Medford Pear Blossom Festival

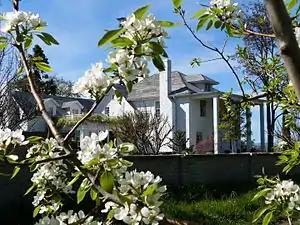
Pears in blossom in a Medford orchard in April 2016.

The Medford Pear Blossom Festival is an annual spring parade and festival in Medford, Oregon. It is held in April to mark the time when pear trees that are a traditional part of the town's economy come into blossom. It was founded in 1954.